Koševski Potok

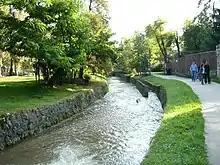
Koševski Potok running through Pionirska Dolina recreation park, some 250 meters from entering the underground section

The Koševski Potok enters the urban area of Sarajevo from the north, between Pionirska Dolina recreation park and neighbourhood of Koševo, and at that point is diverted underground. From this point Koševski Potok is underground and it runs through the urban area of Sarajevo all the way to Skenderija neighbourhood, where it meets the Miljacka river near the Sarajevo City Hall.